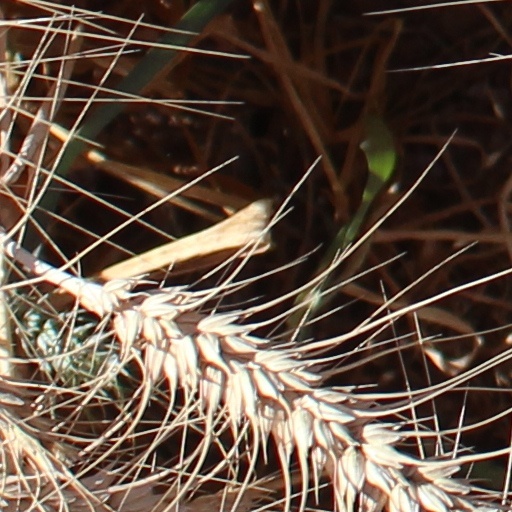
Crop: wheat